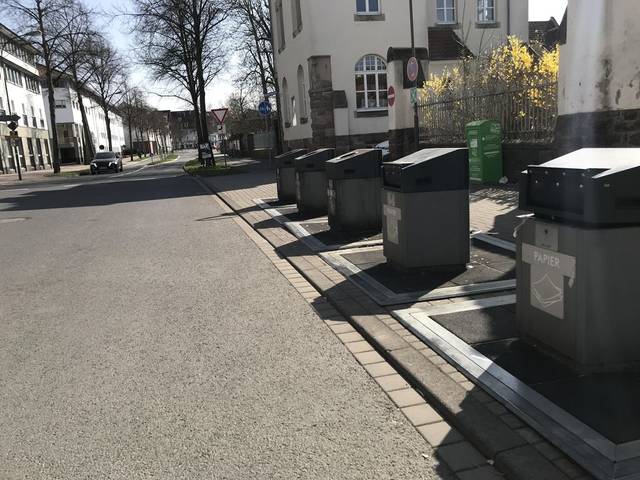
Region: Germany
Coordinates: 50.552, 9.671